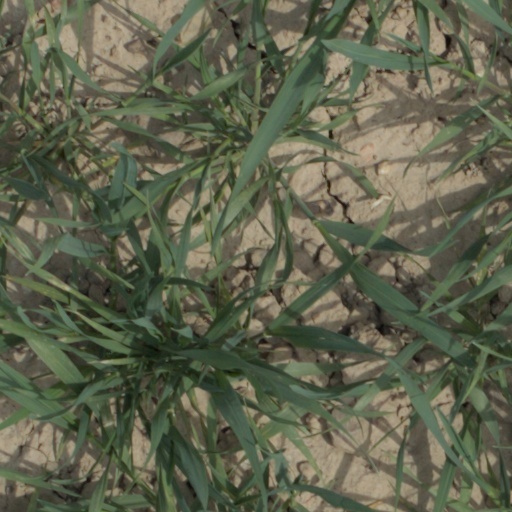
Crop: wheat